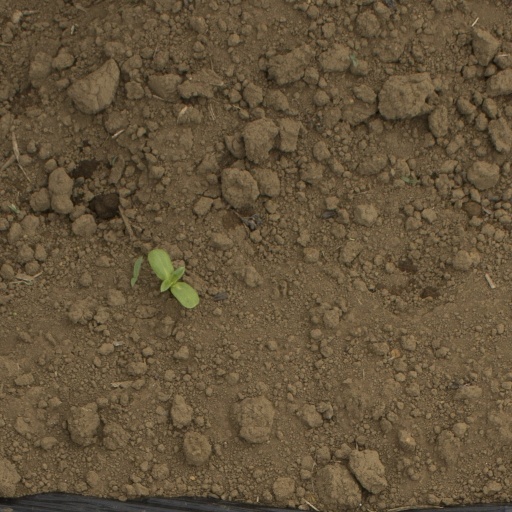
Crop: Jerusalem artichoke